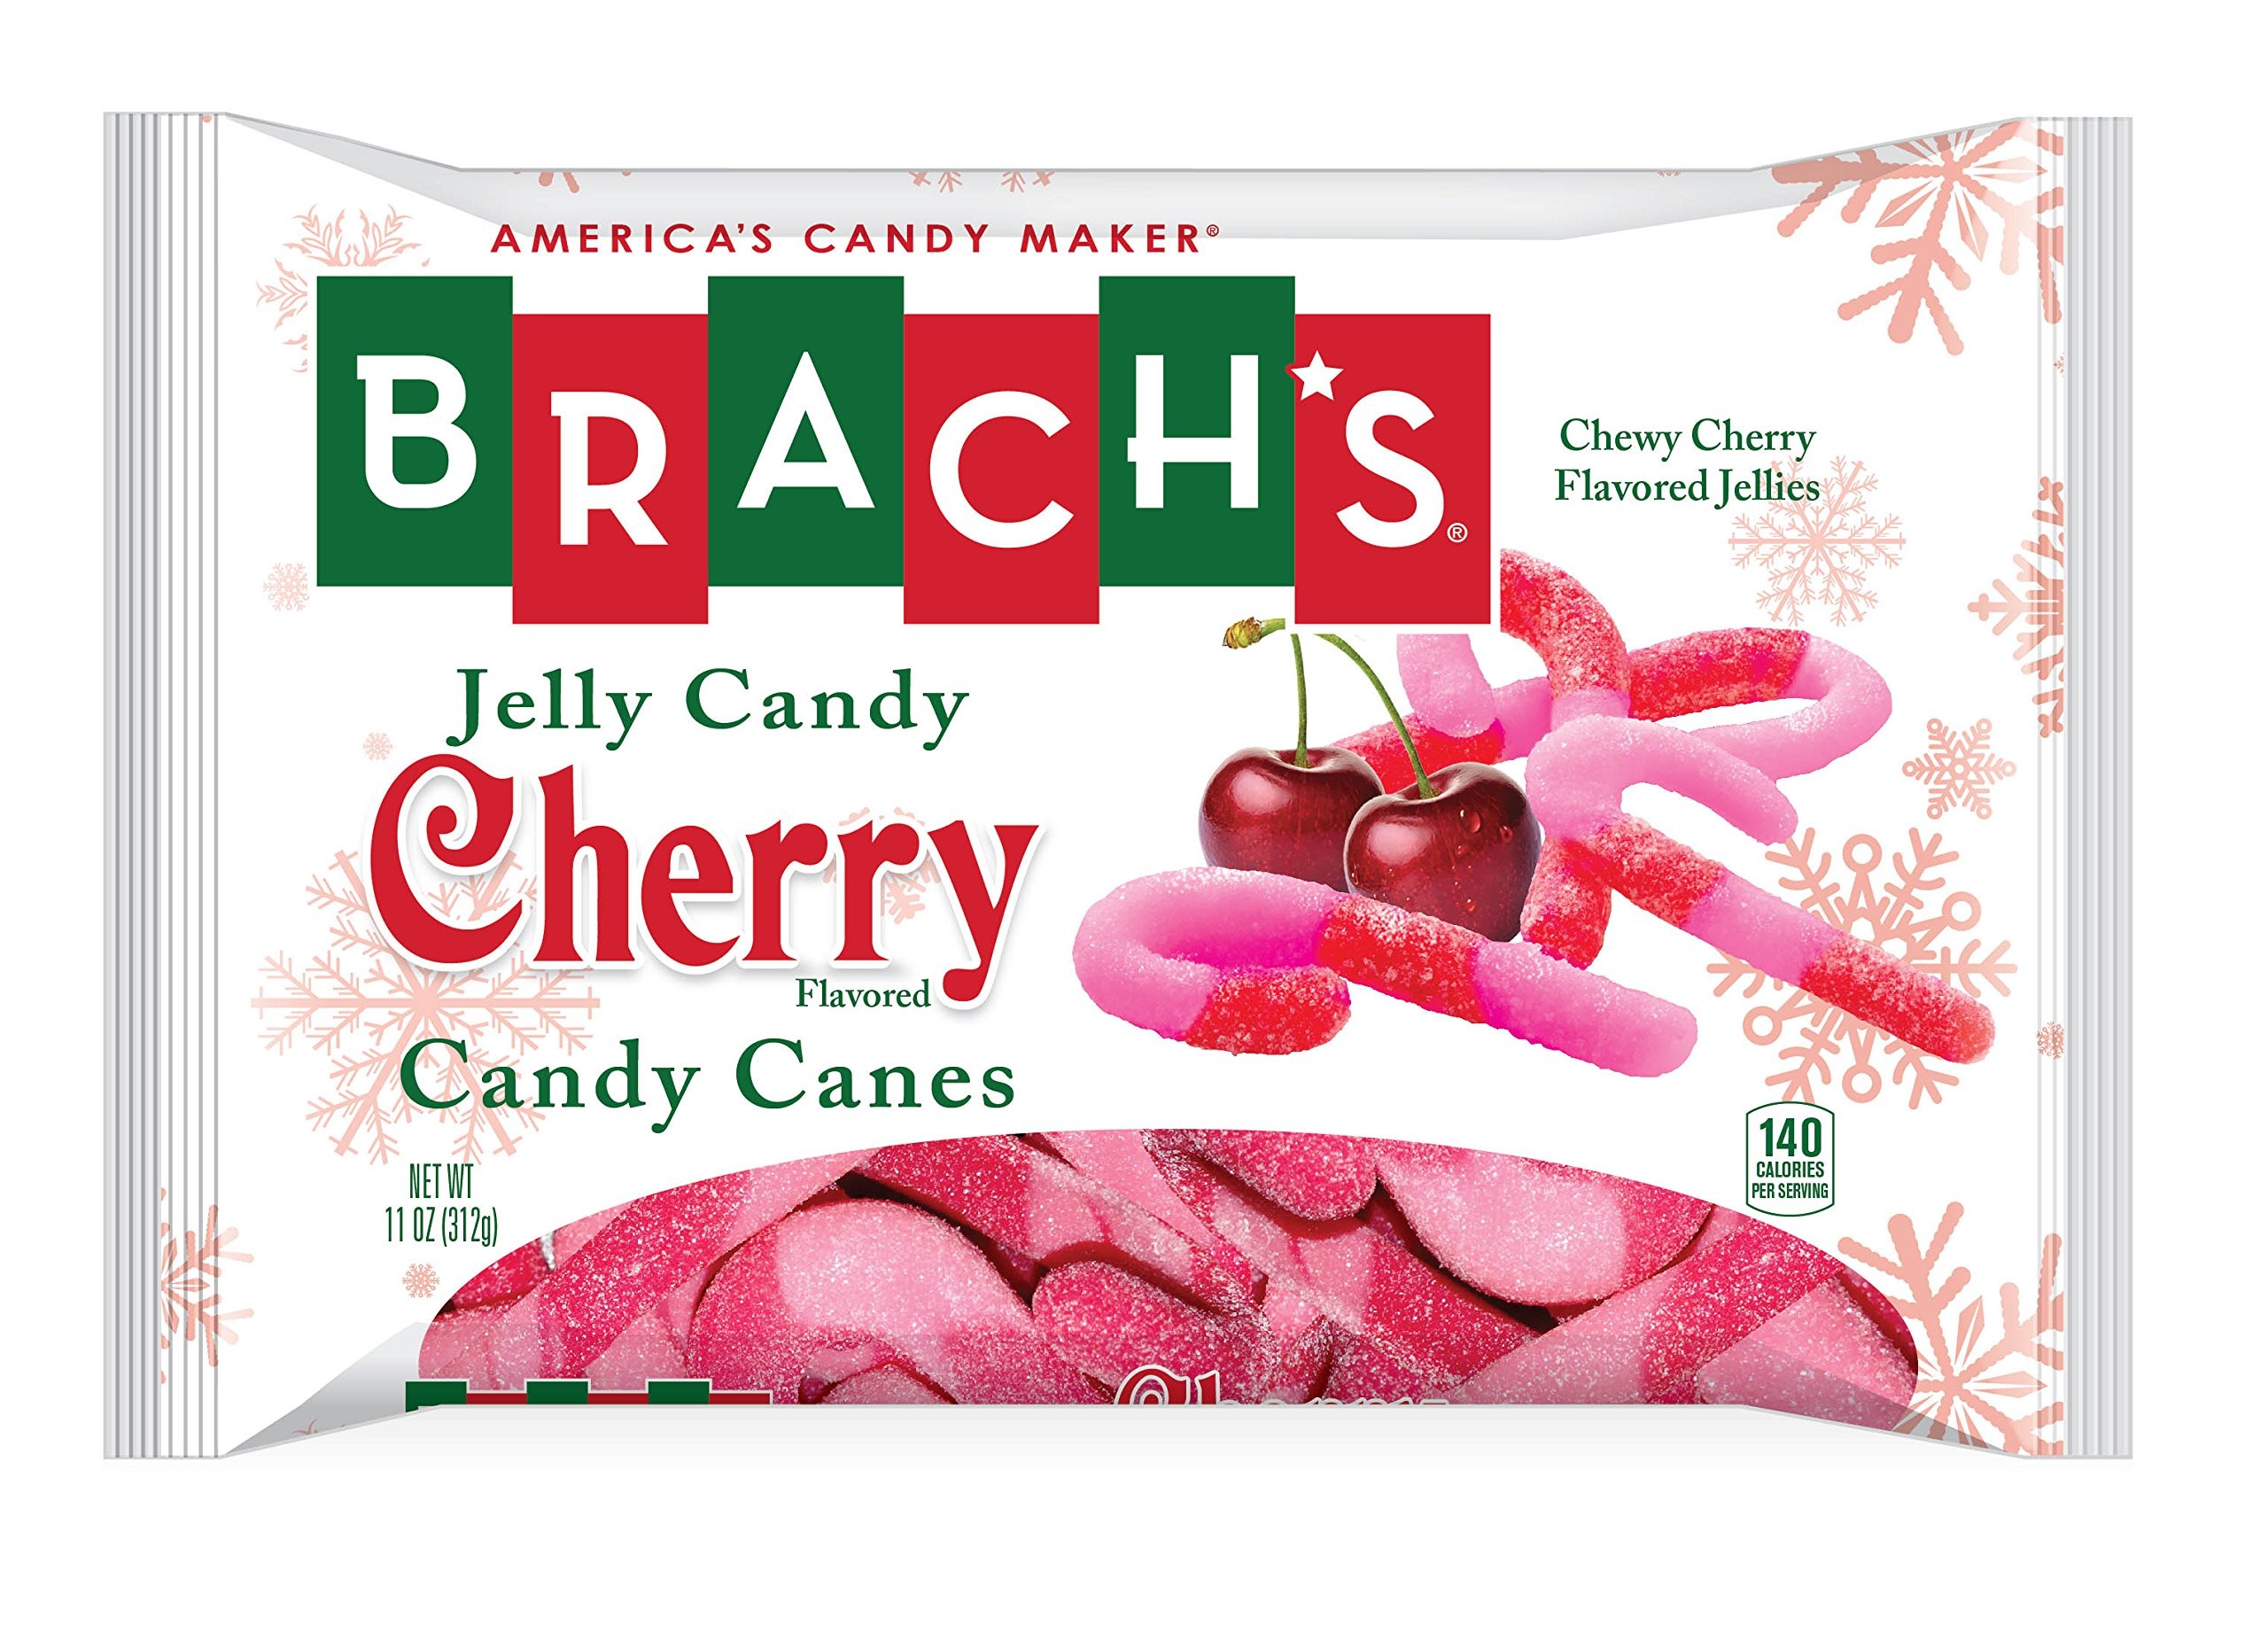
Item Name: Brach's Indian Candy Corn, 22 Ounce Bag
Bullet Point 1: ONE 11oz bag of Harvest Candy Corn
Bullet Point 2: Indian Corn has been renamed to Harvest Corn)
Value: 11.0
Unit: Ounce

Price: 7.48